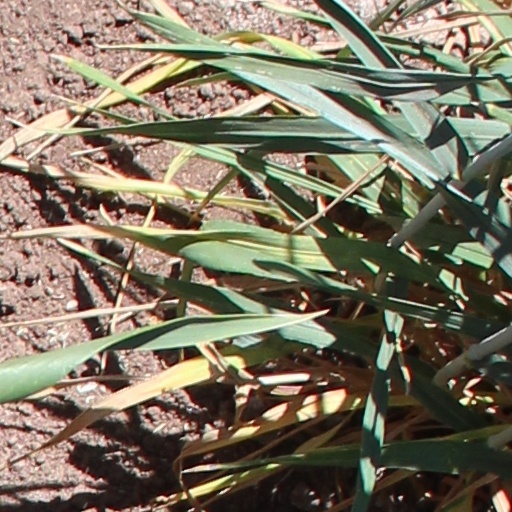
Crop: wheat